Sky position (RA, Dec in degrees): 188.174, 0.5376
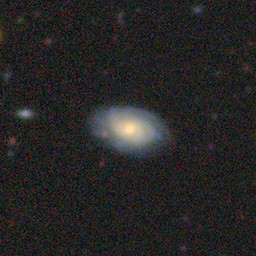
Galaxy morphology: Unbarred Tight Spiral Galaxies